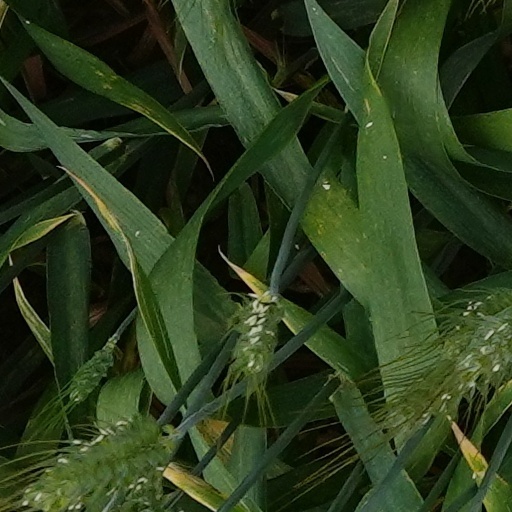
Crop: wheat